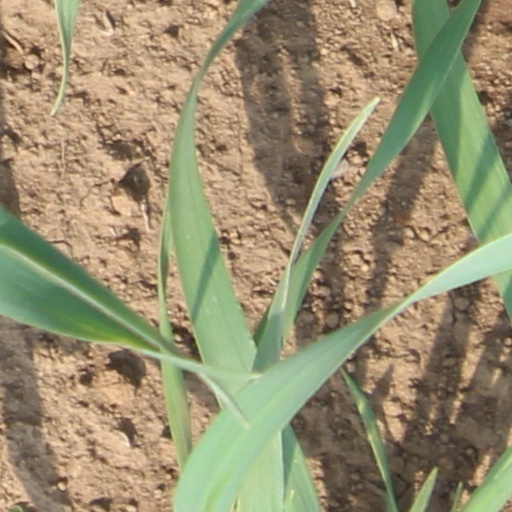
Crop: wheat